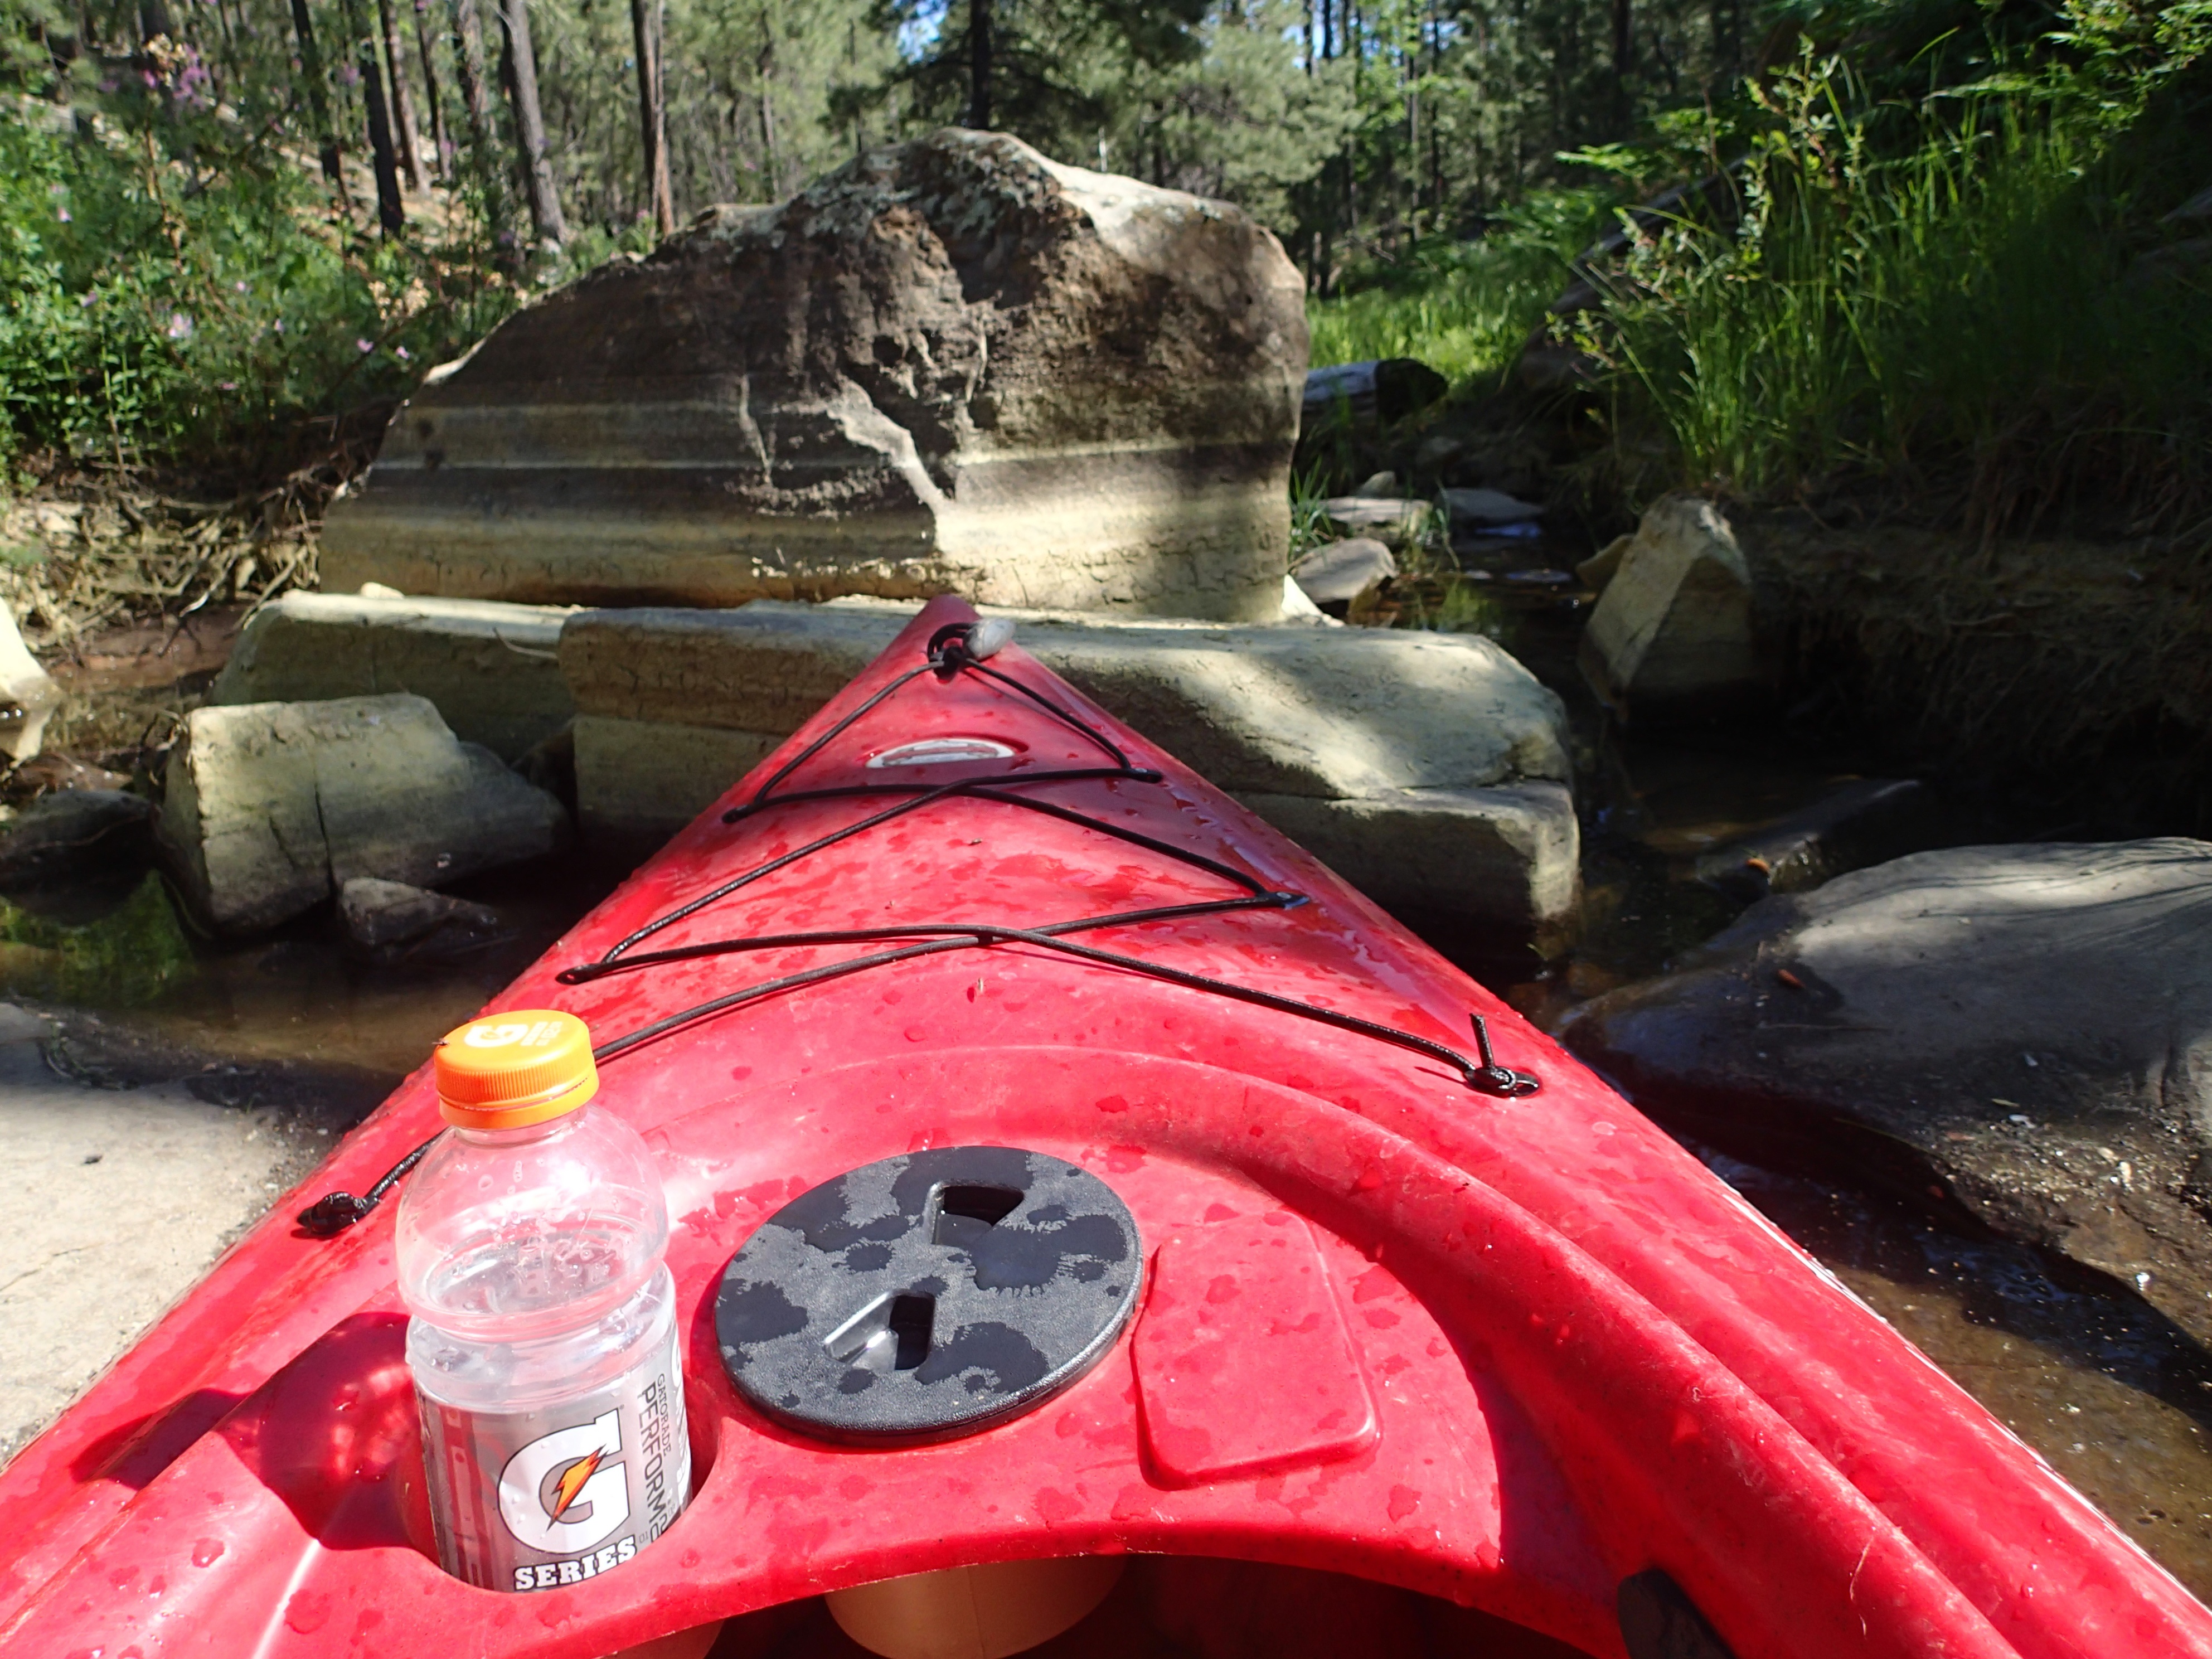
boat, canoe, vehicle, kayak, sports equipment, boating, kayaking, watercraft, whitewater kayaking